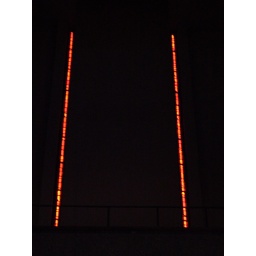
red stained glass in Metropolitan Cathedral, Liverpool